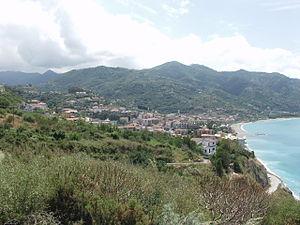
Gioiosa Marea est une commune de la province de Messine dans la région Sicile en Italie.